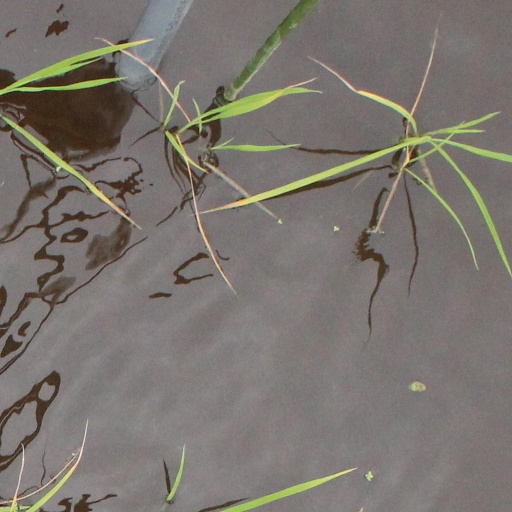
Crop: rice